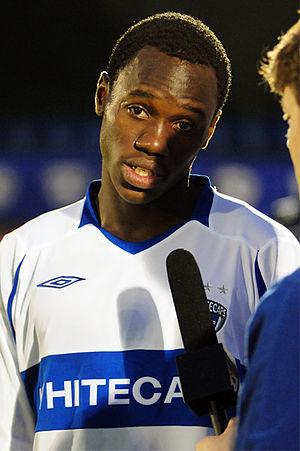
Dever Akeem Orgill, né le 8 mars 1990 à Port Antonio, est un footballeur international jamaïcain. Il évolue au poste d'attaquant avec le club turc du MKE Ankaragücü.